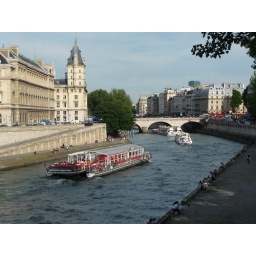
Tourist boat traveling the Seine below a bridge crossing the river, Paris.